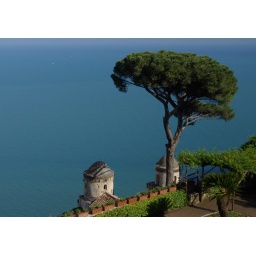
Mediterran pine tree and old small towers by the side of the terrace of Villa Rufolo, in Ravello